Homecroft Historic District

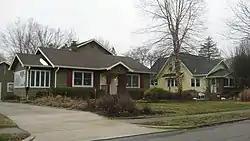
Houses on Maynard Drive

The Homecroft Historic District is a national historic district bounded roughly by Madison Avenue, Southview Drive, Orinoco Avenue, and Banta Road in Homecroft, Perry Township, Marion County, Indiana. It was listed on the National Register of Historic Places in 1996.